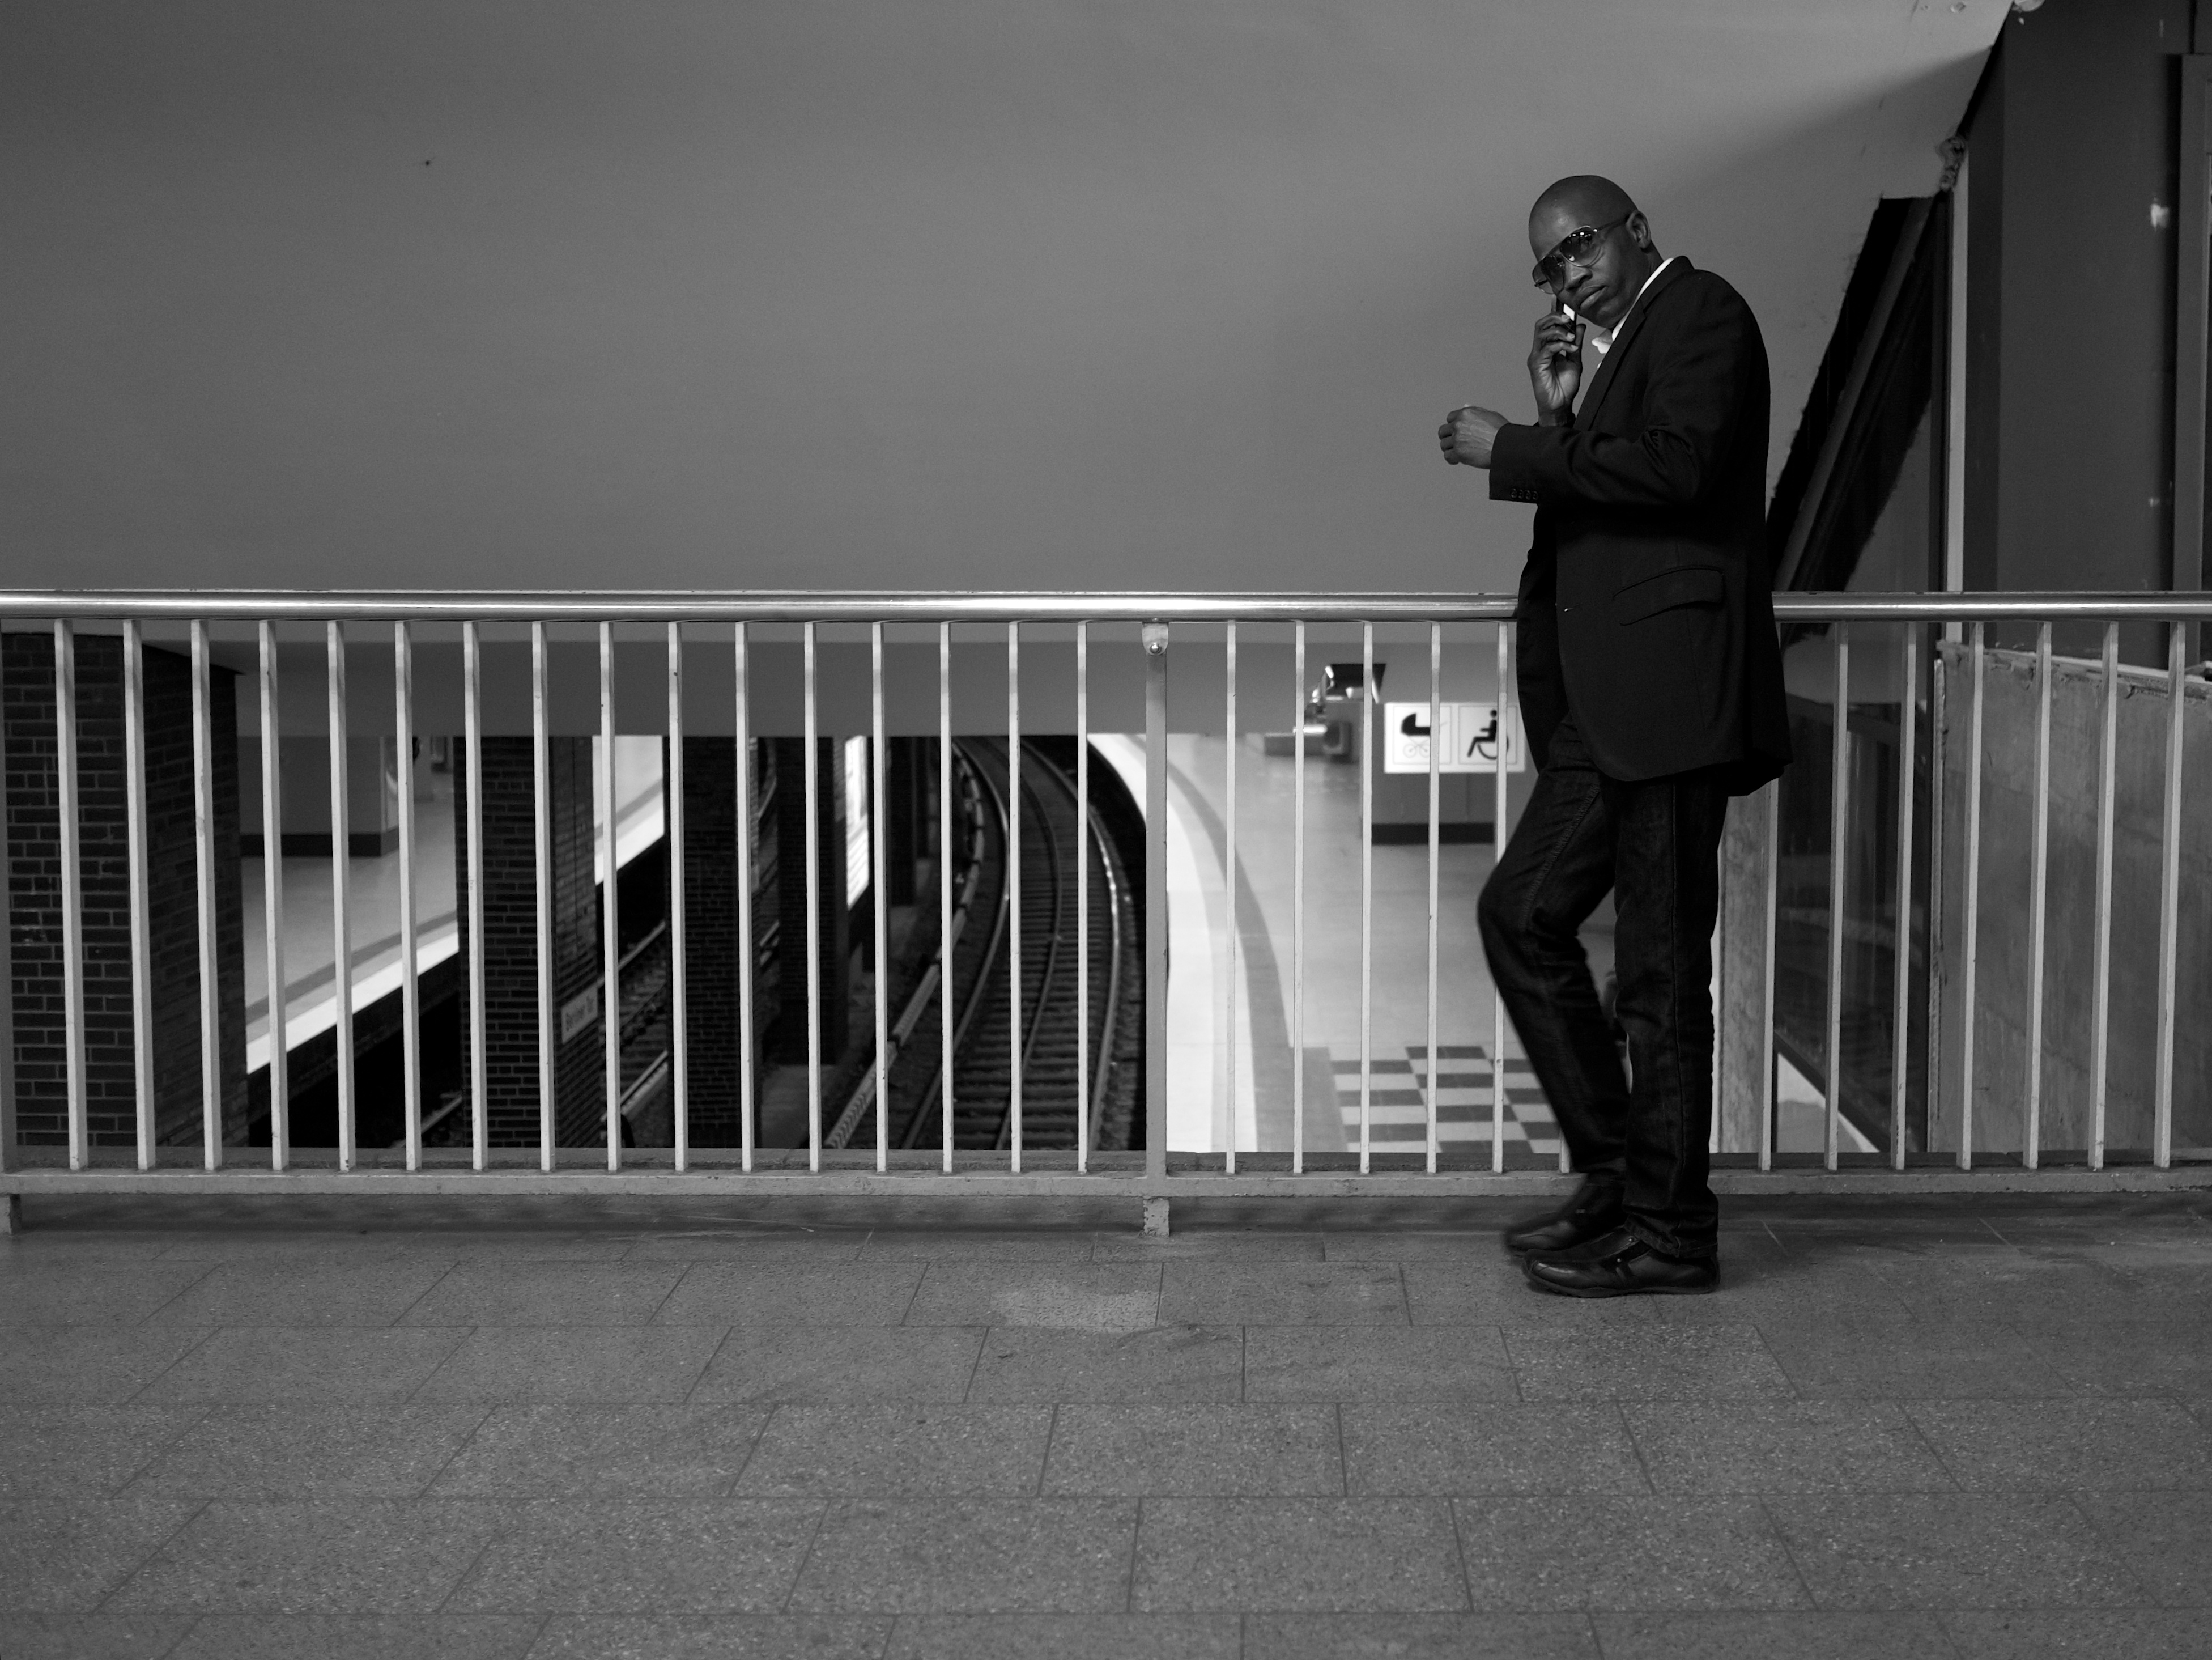
light, black and white, road, white, street, photography, ebook, color, sitting, shadow, training, darkness, black, monochrome, streetphotography, flickr, thomas, video, digital camera, olympus, photograph, snapshot, omd, fuji, shape, leica, monochrom, leuthard, hcb, thomasleuthard, monochrome photography, film noir, single lens reflex camera, human positions